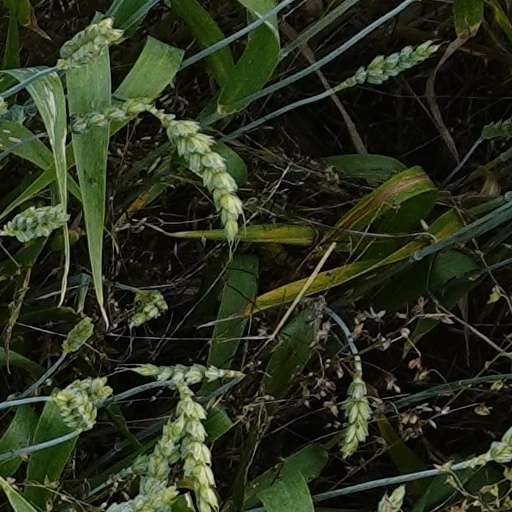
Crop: wheat